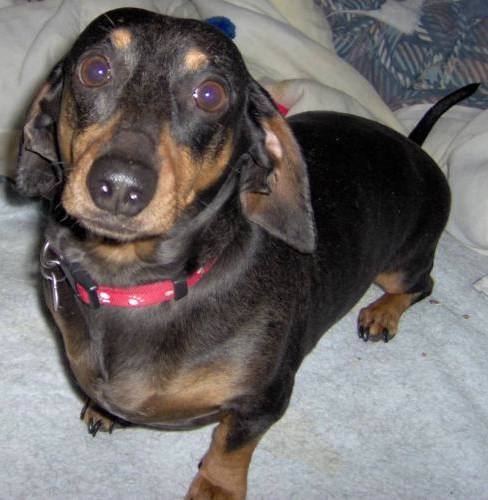
Label: dog